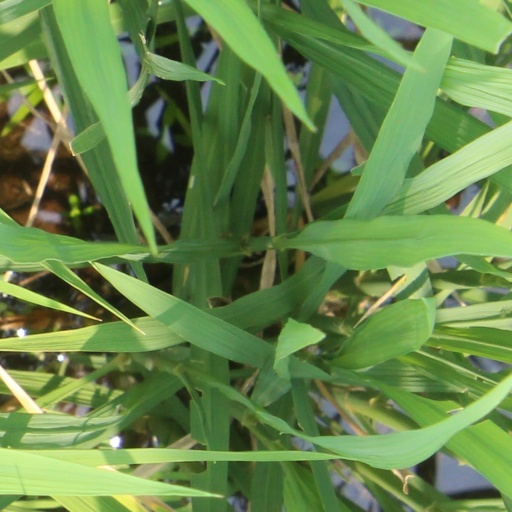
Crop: rice